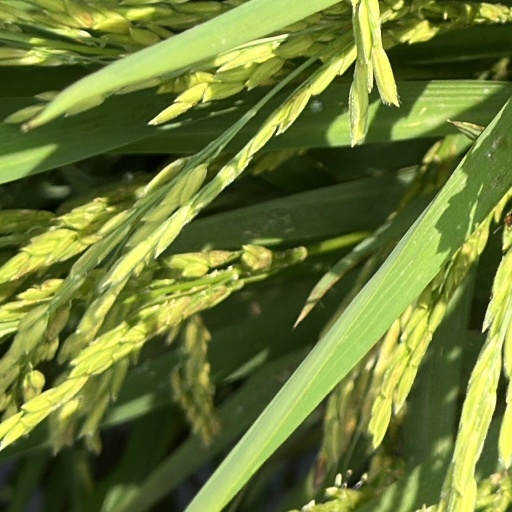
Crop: rice